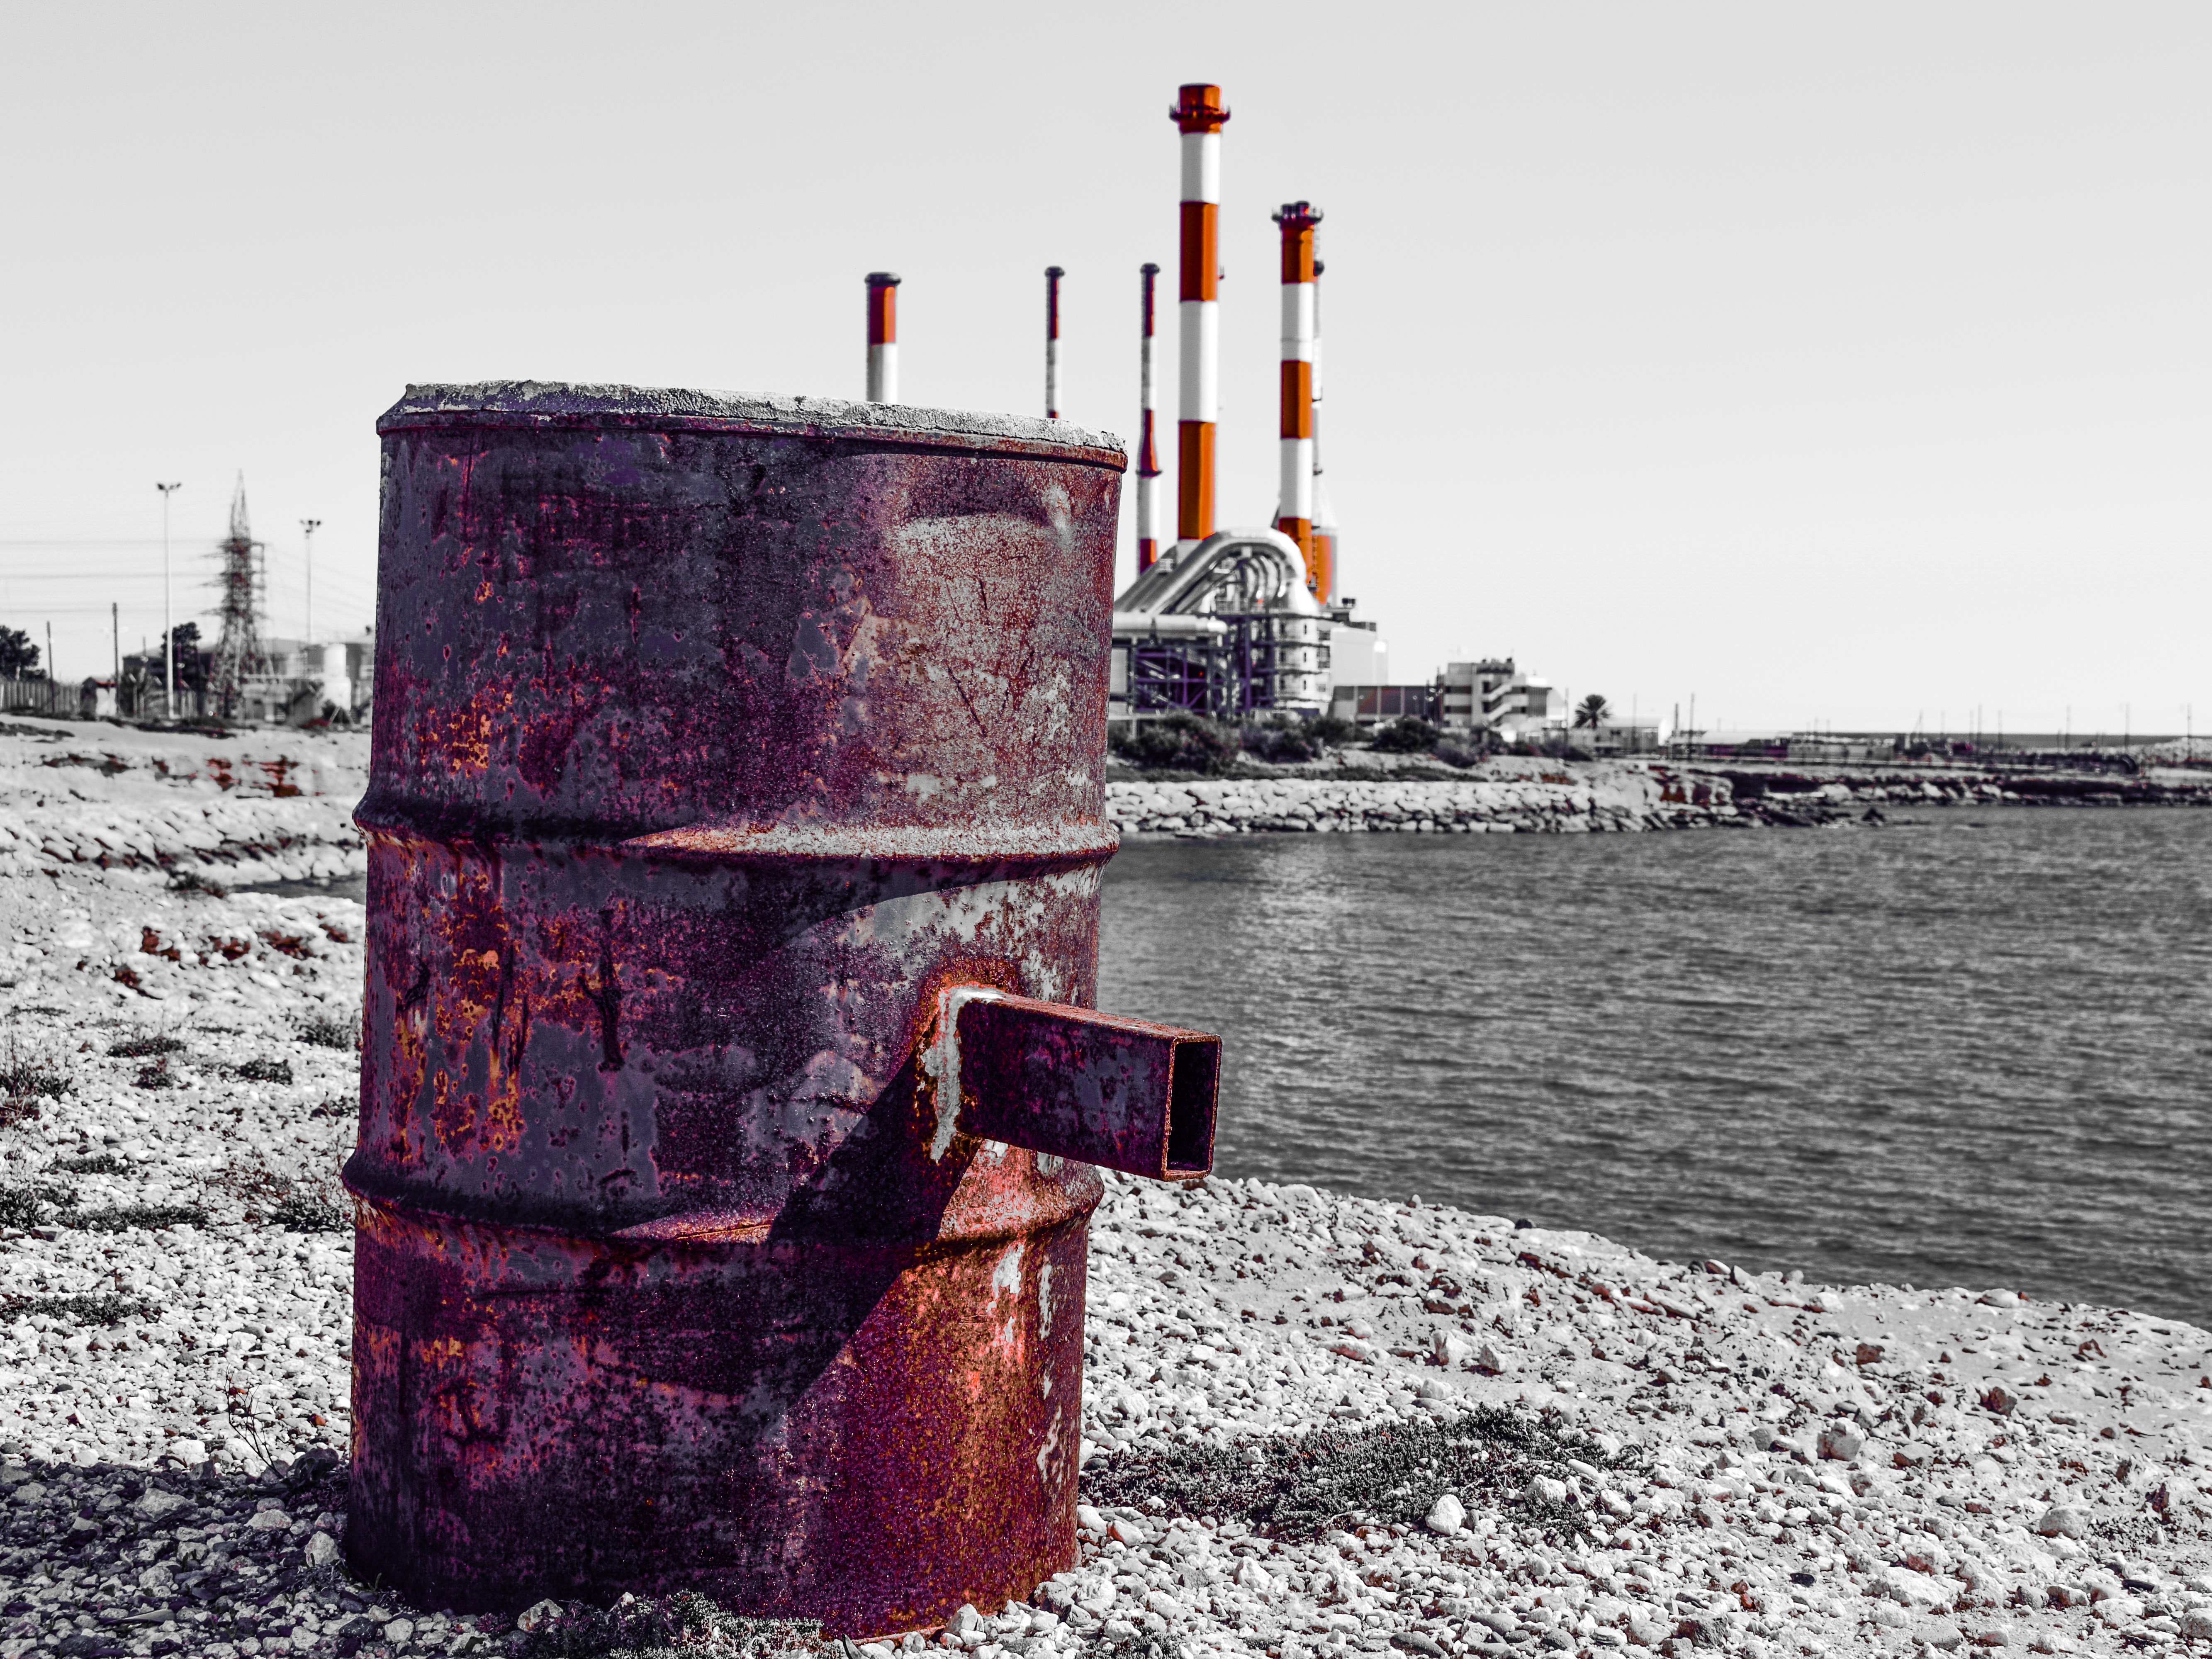
barrel, rusty, pollution, ecology, environment, industry, factory, trash, waste, plant, industrial